Nutrition facts label

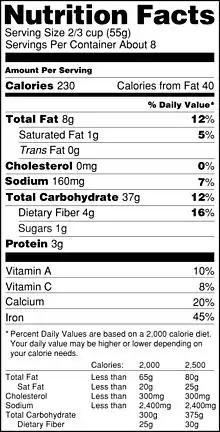
The original FDA Nutrition Facts label, as of 2006

In the United States, the Nutritional Facts label lists the Daily Value (%DV) or the percentage supplied in a serving (portion) or an entire package that is recommended to be met or not exceeded in the daily American diet. A footnote on the label states that the % Daily Value (DV) refers to the percent each nutrient "contributes to a daily diet" and that "2,000 calories a day is used for general nutrition advice."